Delta-beta thalassemia

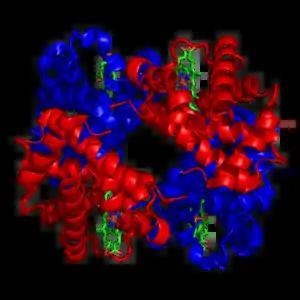
Structure of hemoglobin the proteins α and β subunits are in red and blue,

Delta-beta thalassemia is autosomal recessive disorder, which means both parents are affected and two copies of the gene must be present. A carrier gets a normal gene to produce hemoglobin A, from one parent and the other parent supplies a gene which makes no hemoglobin A. Delta-beta thalassemia is considered rare.